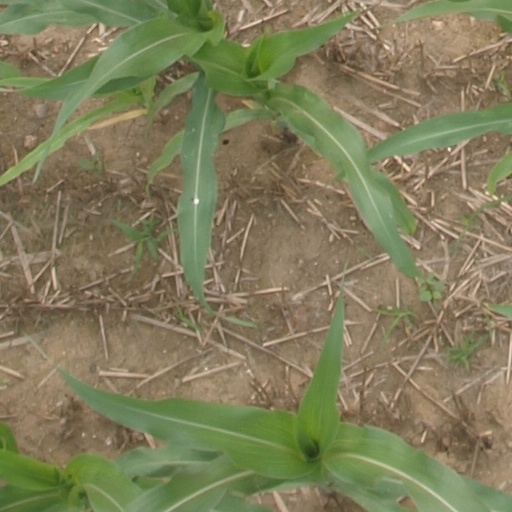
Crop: maize; corn